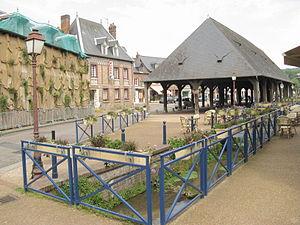
La liste des sites classés de la Seine-Maritime présente les sites classés du département de la Seine-Maritime. Selon un rapport du 2 juin 2014, ils sont au nombre de 83, couvrant une superficie de 7 672 hectares, soit 0,012 % du département.
La Clérette est une rivière de Seine-Maritime, en région Normandie qui prend sa source dans le sud du pays de Caux et se jette dans le Cailly, elle est donc un sous-affluent de la Seine.